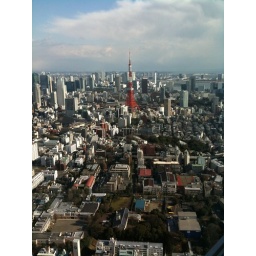
Another view from Roppongi tower. Tokyo tower is the tall red structure in the middle.